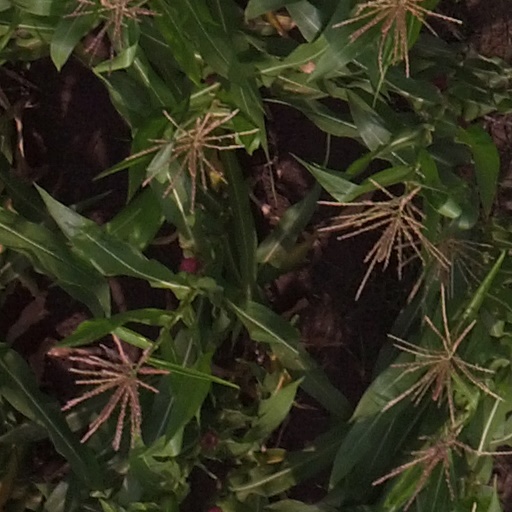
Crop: maize; corn